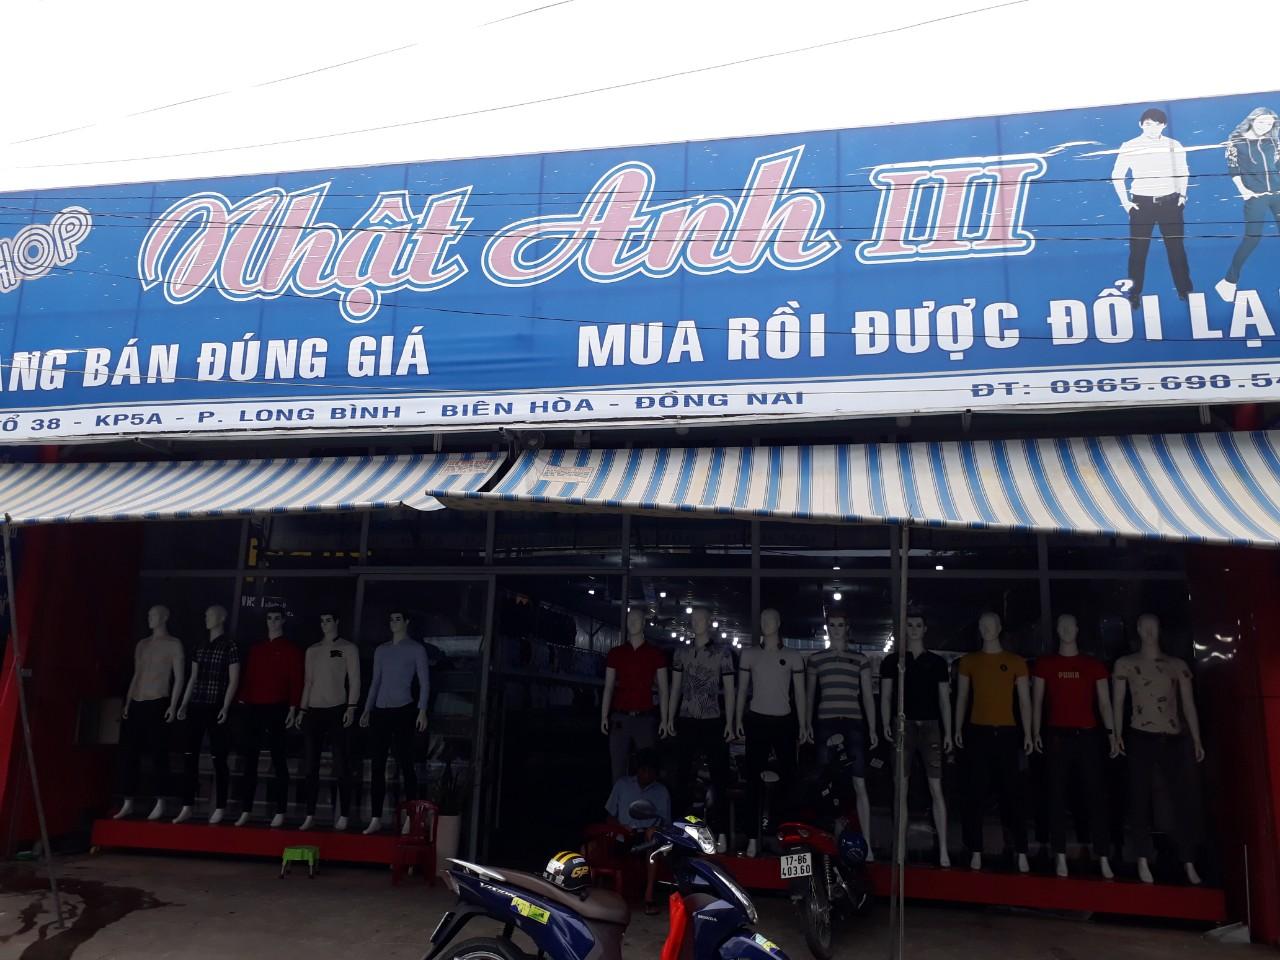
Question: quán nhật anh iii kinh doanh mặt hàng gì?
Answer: quán nhật anh iii kinh doanh các loại quần áo